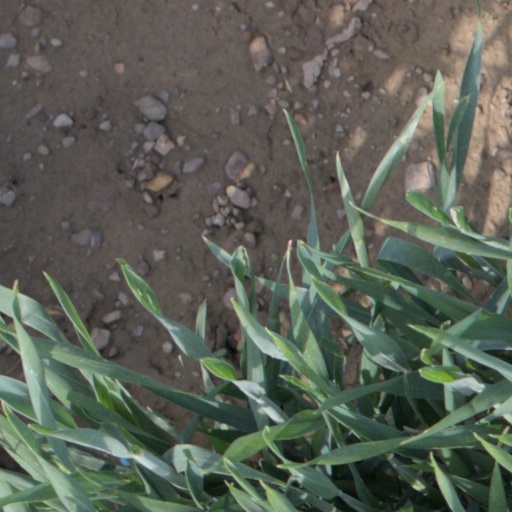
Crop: wheat